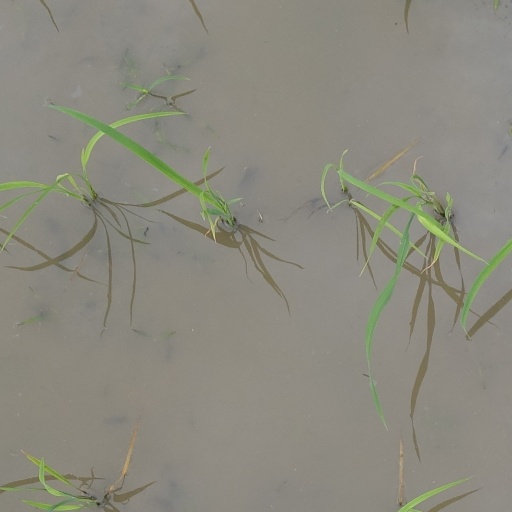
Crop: rice